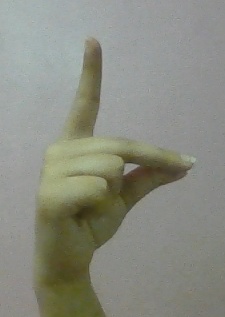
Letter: ta